Nazi Victims Memorial in Lund

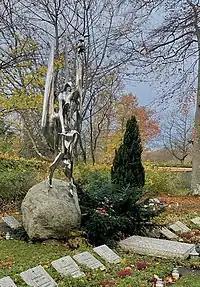
The Angle, Northern Cemetery in Lund, photo: T. Wieloch

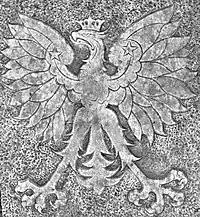
Marble plate with Poland's coat of arms, photo: T. Wieloch

The Nazi Victims Memorial in Lund is located in in Lund, Sweden. It was erected to honor the 26 Polish refugees who came to Sweden from Nazi concentration camps in Germany after the end of World War II and died shortly upon arrival. The memorial consists of a sculpture and a memorial plate.